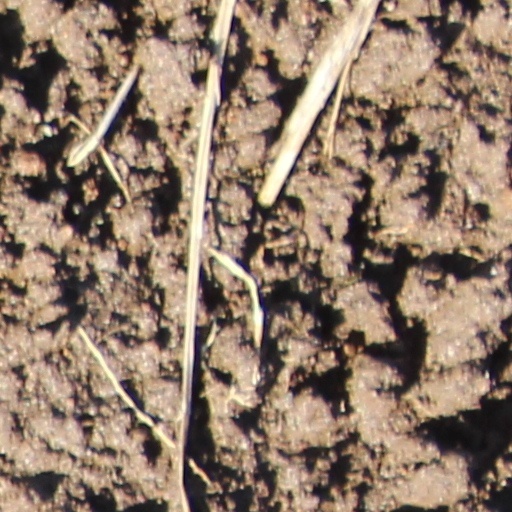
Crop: wheat